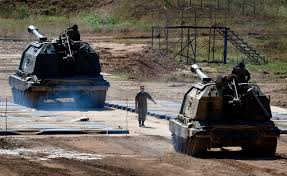
Label: Self Propelled Artillery